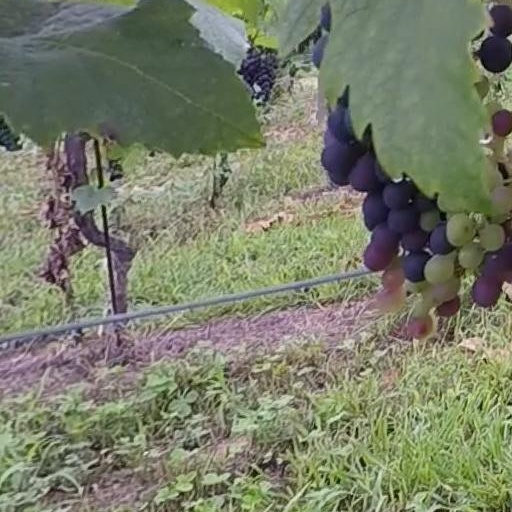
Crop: grape